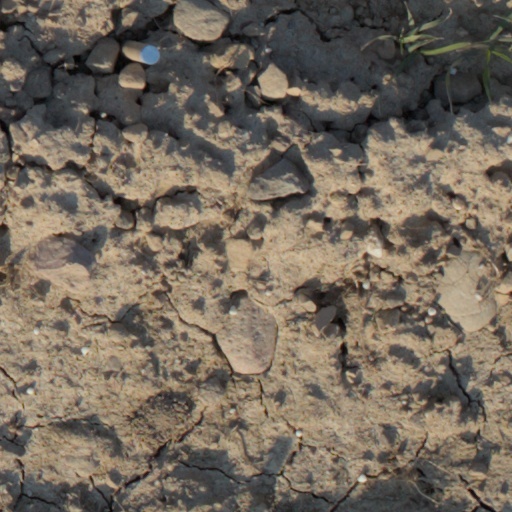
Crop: wheat